Torridal

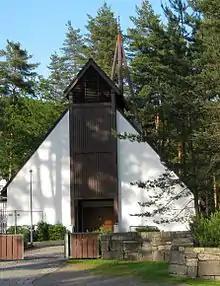
Torridal Church

The valley includes the areas of Sødal, Skråstad, Lian, Hagen, and Glattetre on the east side of the river and Strai, Hommeren, Aukland, Mosby, and Høie on the west side. The districts of Espestøl, Hemmes, Mestad, Aurebekk, Rypestøl, and Kulia are also part of the valley, although they don't lie directly along the river. The Mosby and Strai areas are fairly densely populated, and the Torridal Church lies between those two villages. The Torridal sporting venue has facilities outdoors and indoors in Torridalshallen.